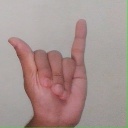
अक्षर: य